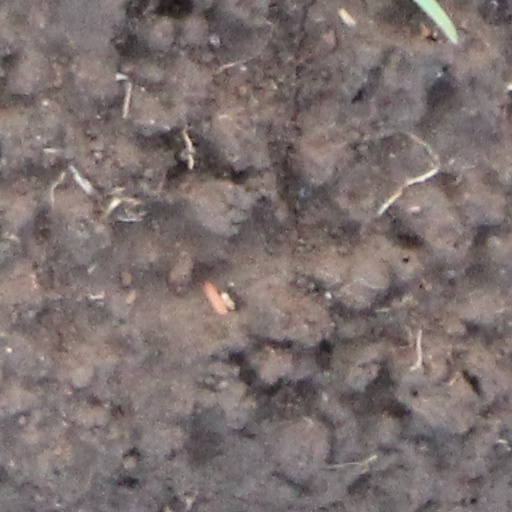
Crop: wheat